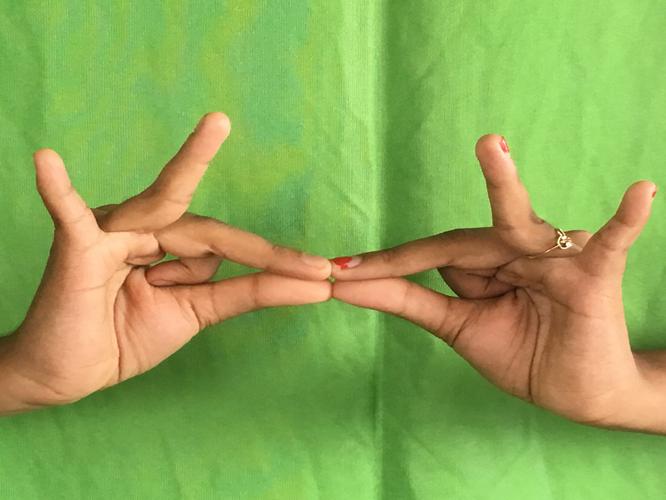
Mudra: Sakata
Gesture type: double_hand